Arthur Lee (diplomat)

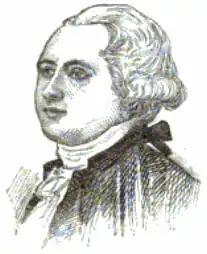

Arthur Lee (20 December 1740 – 12 December 1792) was an American physician, diplomat and abolitionist who was born in the British colony of Virginia. He helped negotiate and signed the 1778 Treaty of Alliance with France, along with Benjamin Franklin and Silas Deane, which allied France and the United States in fighting the war.